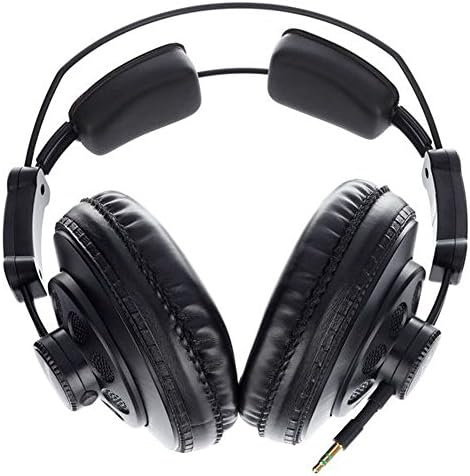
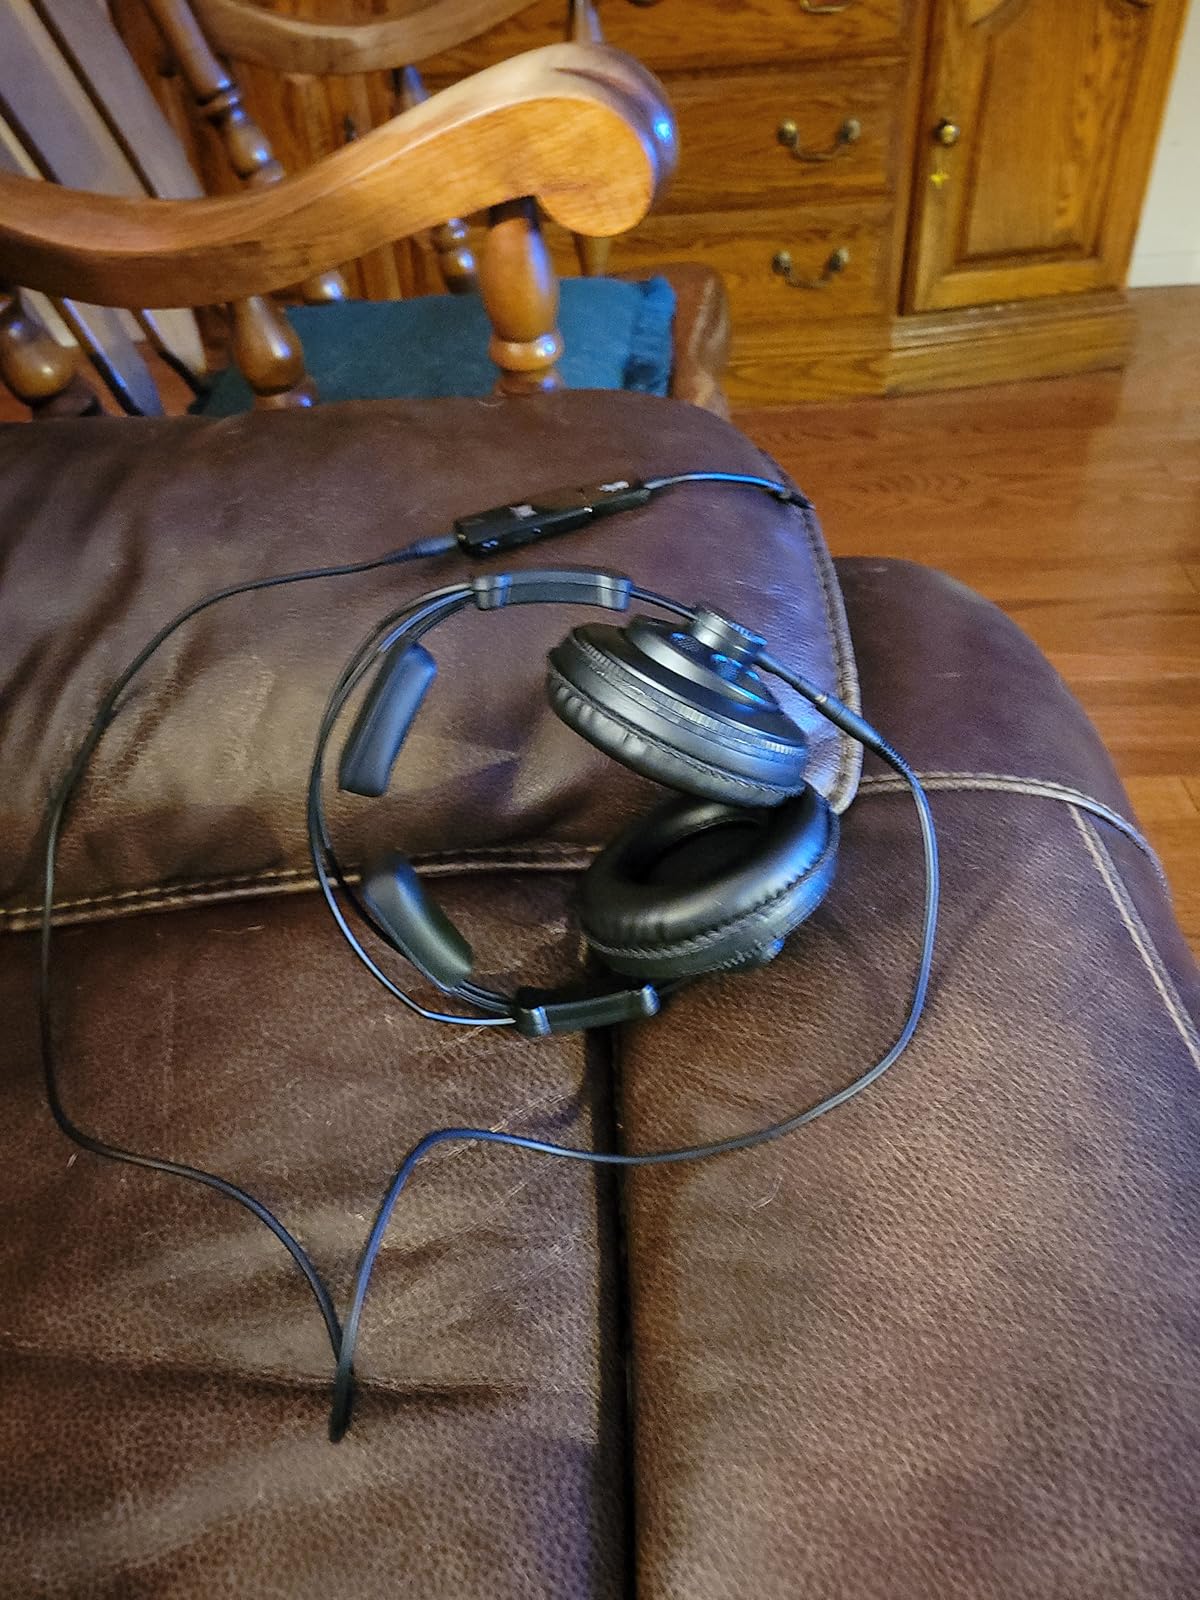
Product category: headphones
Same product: yes